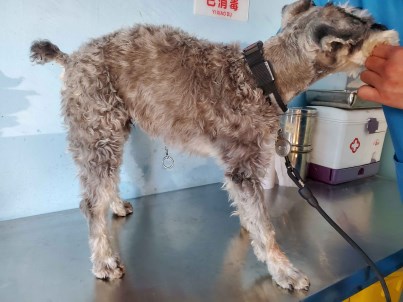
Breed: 2342-n000102-miniature_schnauzer